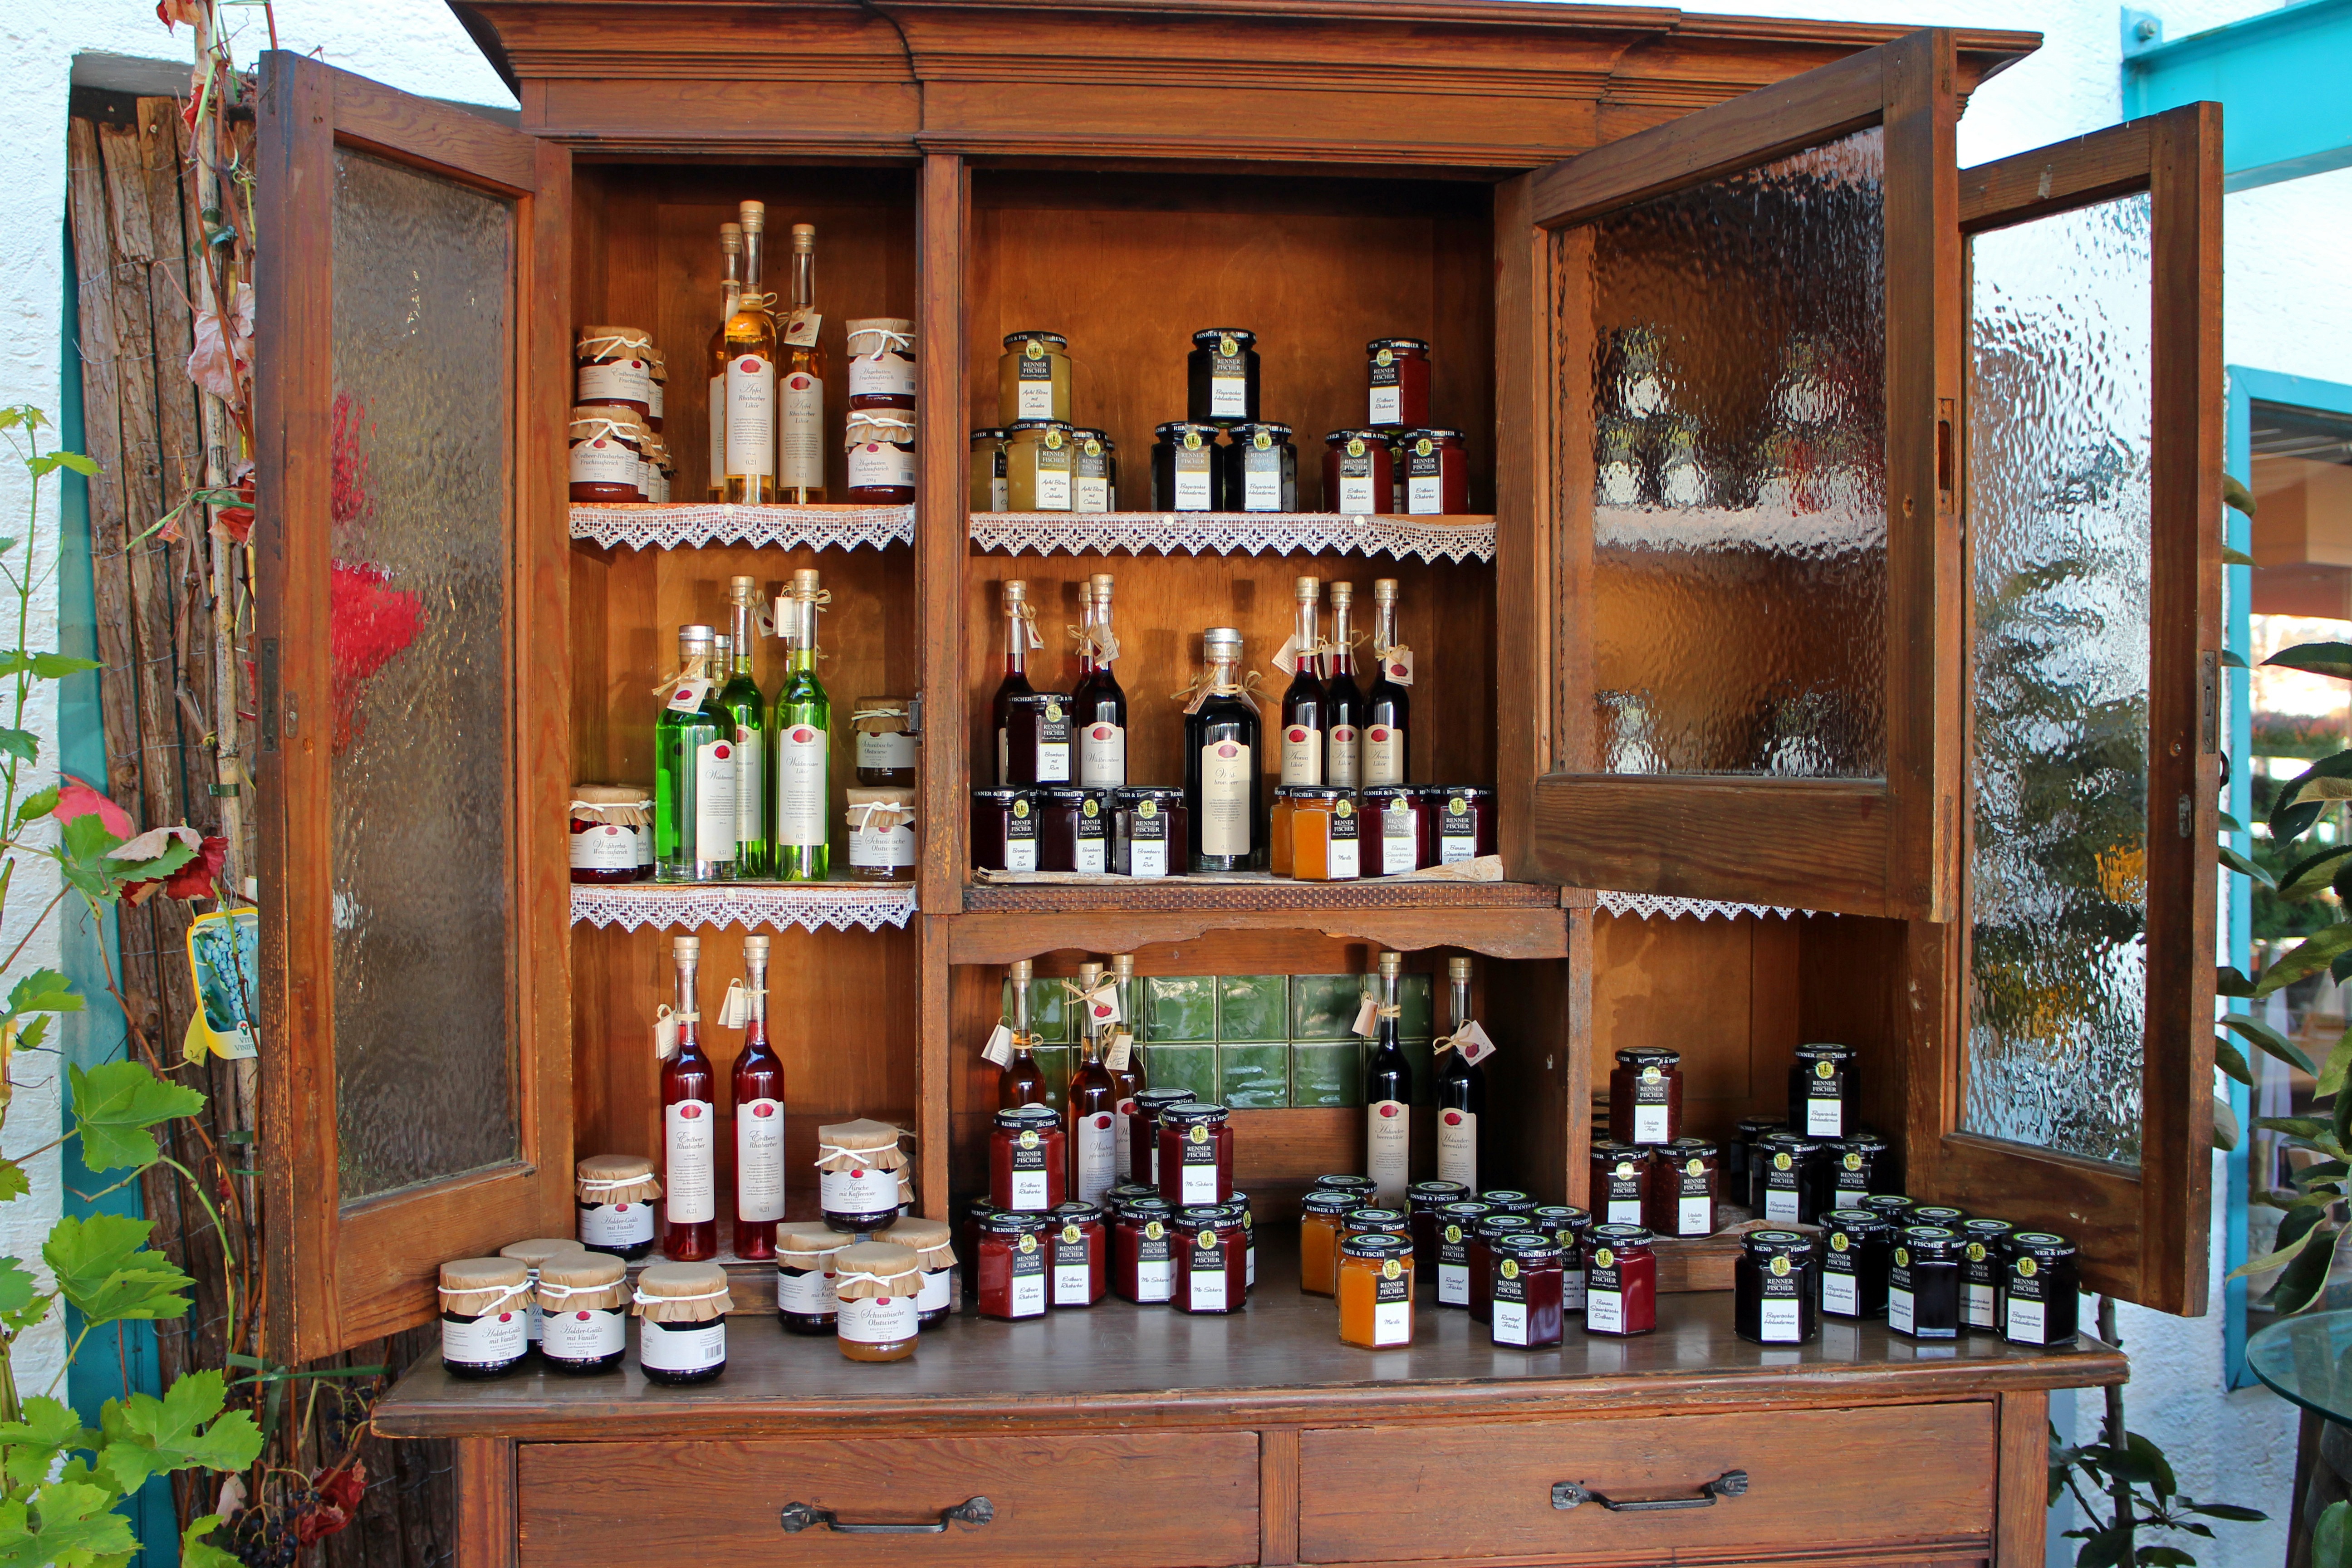
restaurant, home, bar, decoration, deco, storage, interior design, cabinet, spirits, glasses, estate, exhibition, canning, winery, country house, display case, marmalades, cabinetry, bauer cabinet